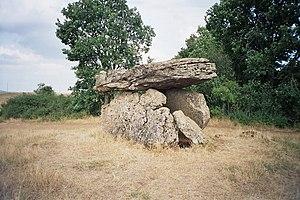
Dolmen de Tiergues
Cet article recense les monuments historiques français classés en 1889.
Le dolmen de Tièrgues est un dolmen situé à Saint-Affrique, en France.
Cet article recense les monuments historiques de l'Aveyron, en France.